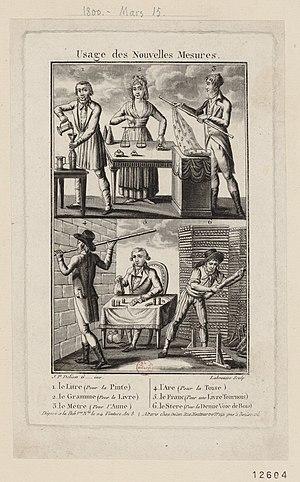
Estampe de 1800 illustrant l'usage des nouvelles mesures décimales, rendu obligatoire en France par un arrêté du 13 brumaire an IX (4 novembre 1800), cinq ans après l'introduction du système métrique. [Collection Michel Hennin. Estampes relatives à l'Histoire de France.] «
La métrologie est la science de la mesure. Elle définit les principes et les méthodes permettant de garantir et maintenir la confiance envers les mesures résultant des processus de mesure. Il s'agit d'une science transversale qui s'applique dans tous les domaines où des mesures quantitatives sont effectuées.